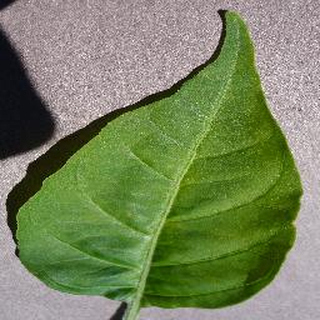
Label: healthy_bell_pepper